Chiemgau Railway

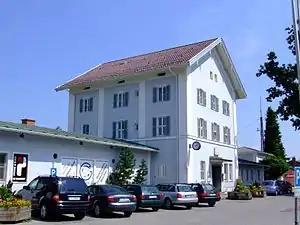

The Chiemgau Railway (German: "Chiemgaubahn") is a single-tracked, railway line between Prien am Chiemsee and Aschau im Chiemgau in the state of Bavaria in southern Germany. It is timetabled as route no. 952.